Alex Chilton

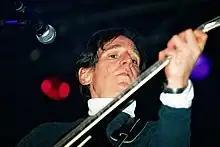
Chilton performing in Tourcoing, France in February 2004

Chilton spent most of 1980 and 1981 living in Memphis and staying off the road, except for a trip to London in May 1980 to play two shows with bassist Matthew Seligman and drummer Morris Windsor of the Soft Boys, and guitarist Knox of the Vibrators. The second show, at the Camden club Dingwalls, was recorded, and was released in 1982 on Aura Records as "Live in London". He also continued to work with Tav Falco's Panther Burns on stage and in the studio during this period.